Monsters in Dungeons & Dragons

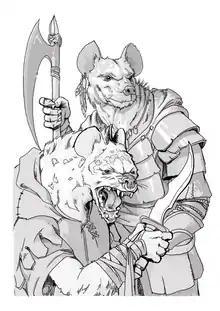
A pair of gnolls – hyena-headed humanoids

In the "Dungeons & Dragons" fantasy role-playing game, the term monster refers to a variety of creatures, some adapted from folklore and legends and others invented specifically for the game. Included are traditional monsters such as dragons, supernatural creatures such as ghosts, and mundane or fantastic animals. A defining feature of the game is that monsters are typically obstacles that players must overcome to progress through the game. Beginning with the first edition in 1974, a catalog of game monsters (bestiary) was included along with other game manuals, first called "Monsters & Treasure" and now called the "Monster Manual". As an essential part of "Dungeons & Dragons", many of its monsters have become iconic and recognizable even outside "D&D", becoming influential in video games, fiction, and popular culture.